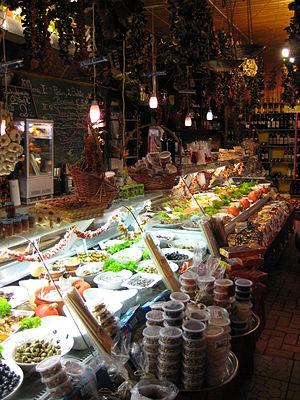
Épicerie fine, Bergmannstraße, Berlin